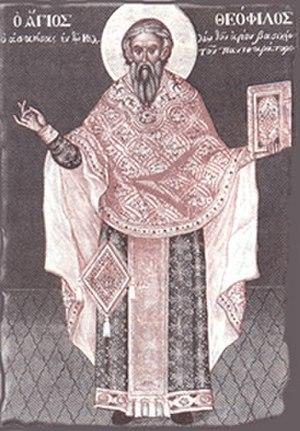
Théophile le Myroblyte est un vénérable de l'Église orthodoxe.